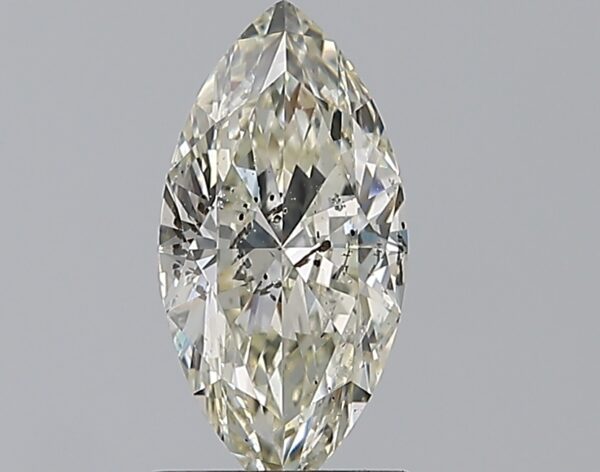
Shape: marquise
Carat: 1
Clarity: SI2
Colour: J
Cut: EX
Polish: EX
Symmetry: EX
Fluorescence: ST
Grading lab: IGI
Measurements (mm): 10.39 x 5.16 x 3